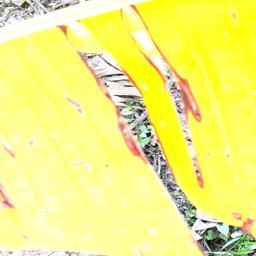
Label: PANAMA DISEASE